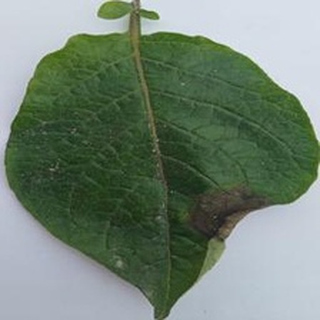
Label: potato_late_blight